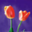
Label: tulip